Figueres

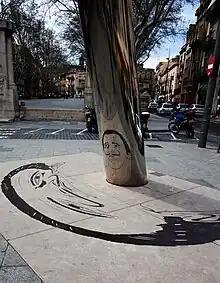
A surrealist tribute to Salvador Dalí at the base of the Rambla, Figueres

Situated in the northeast corner of Catalonia, Figueres is about from Girona, from Barcelona, from Perpignan, and from Girona-Costa Brava Airport. It is also served by its own railway station just east of the old town center.